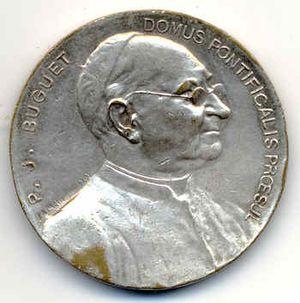
Paul Buguet (1843-1918)
La basilique Notre-Dame de Montligeon, consacrée à « Notre-Dame Libératrice des âmes du Purgatoire », est une église de pèlerinage, centre d'un sanctuaire dédié à la prière pour les défunts. Elle est située à La Chapelle-Montligeon, petite commune de la région du Perche, dans le sud-est du département de l'Orne.
Mᵍʳ Paul, Joseph Buguet est un prélat français, fondateur de l'Œuvre expiatoire pour la délivrance des âmes délaissées du purgatoire.